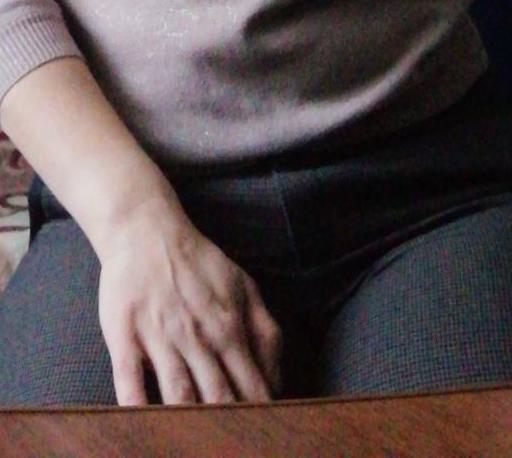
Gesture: no_gesture